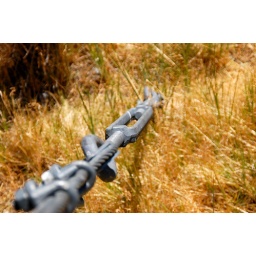
A look down the cable that holds a telephone pole in place.